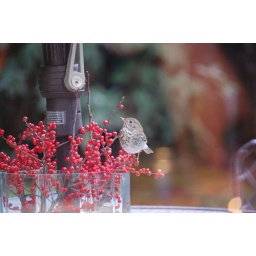
A small brown bird in my parents backyard.